Lindon Meikle

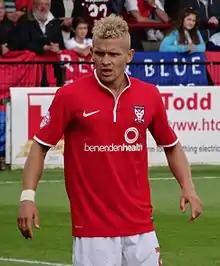
Meikle playing for York City in 2014

Meikle turned down a new contract with Mansfield to sign for their League Two rivals York City on 1 July 2014 on a two-year contract. He made his debut in York's 1–1 away draw with Tranmere Rovers in the opening match of 2014–15 on 9 August 2014. Meikle's season was described by "The Press" as "miserable", and his chances in the team were limited towards the end of the season. He made 32 appearances as York finished 18th in League Two, and was transfer listed by manager Russ Wilcox in May 2015. Having failed to make a matchday squad in the opening first five matches of 2015–16, he was released by York by mutual consent on 24 August 2015.